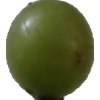
Label: grape